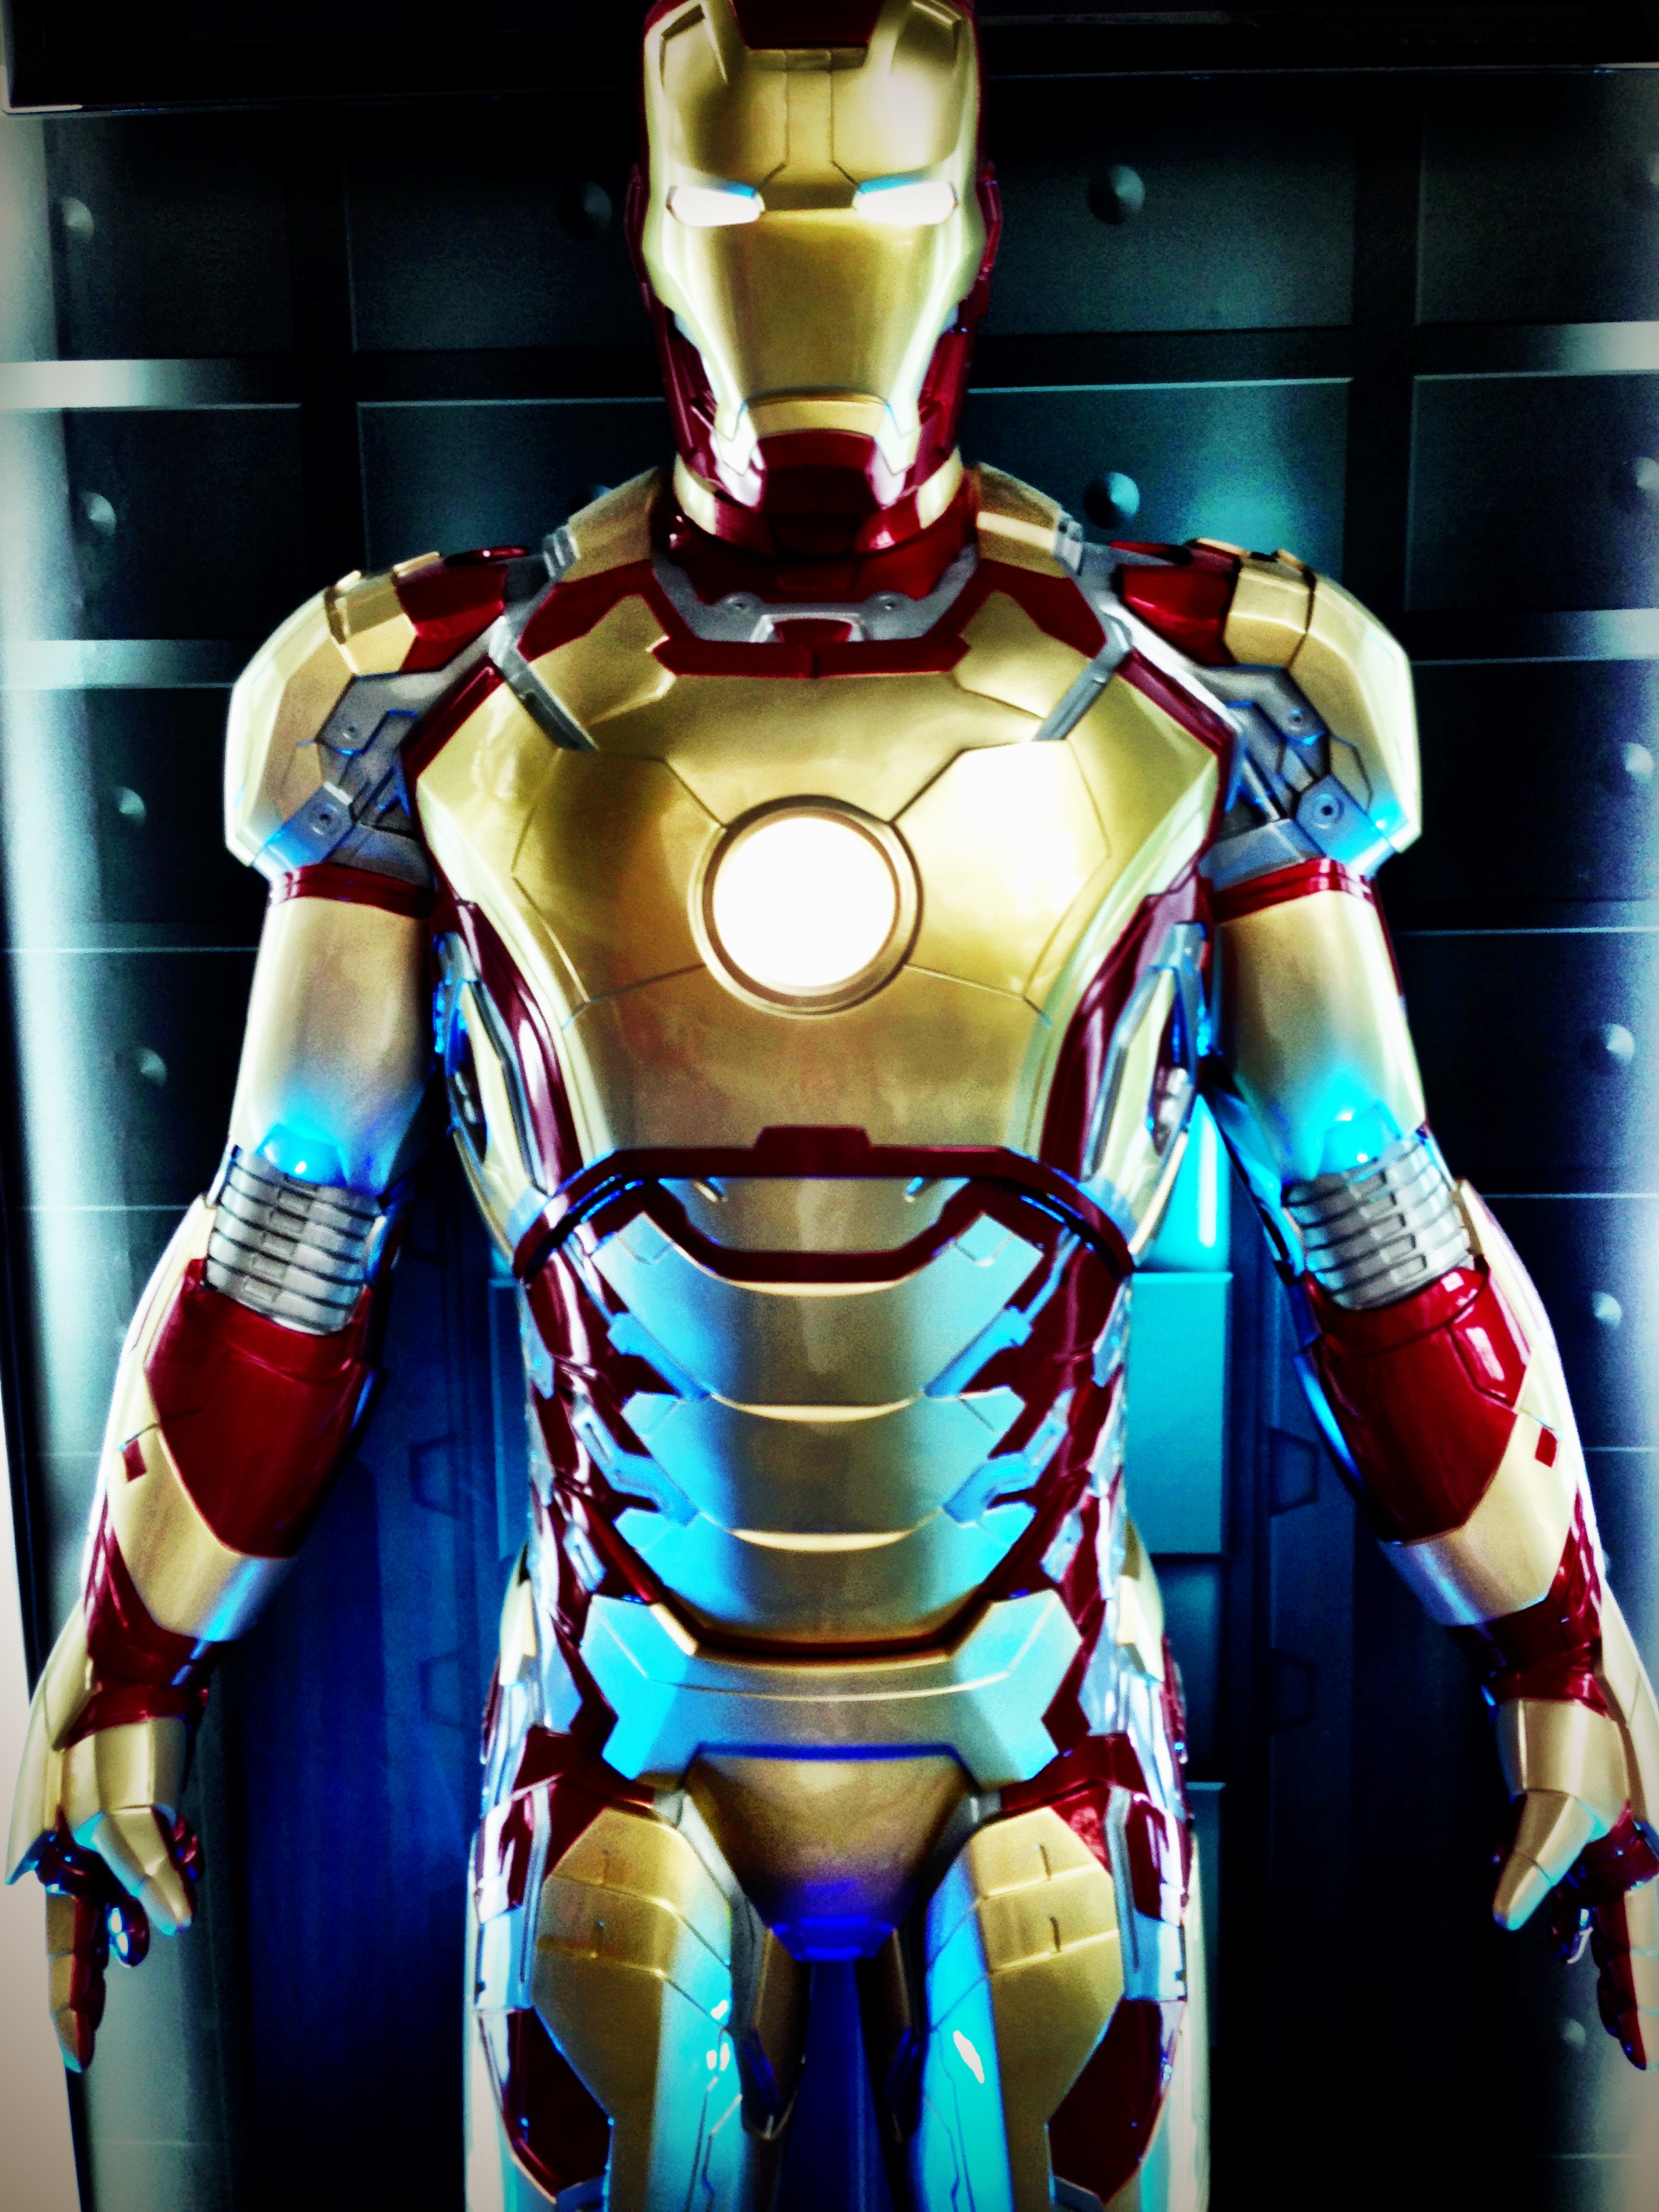
machine, robot, iron man, comics, superhero, fictional character, comic book, the film